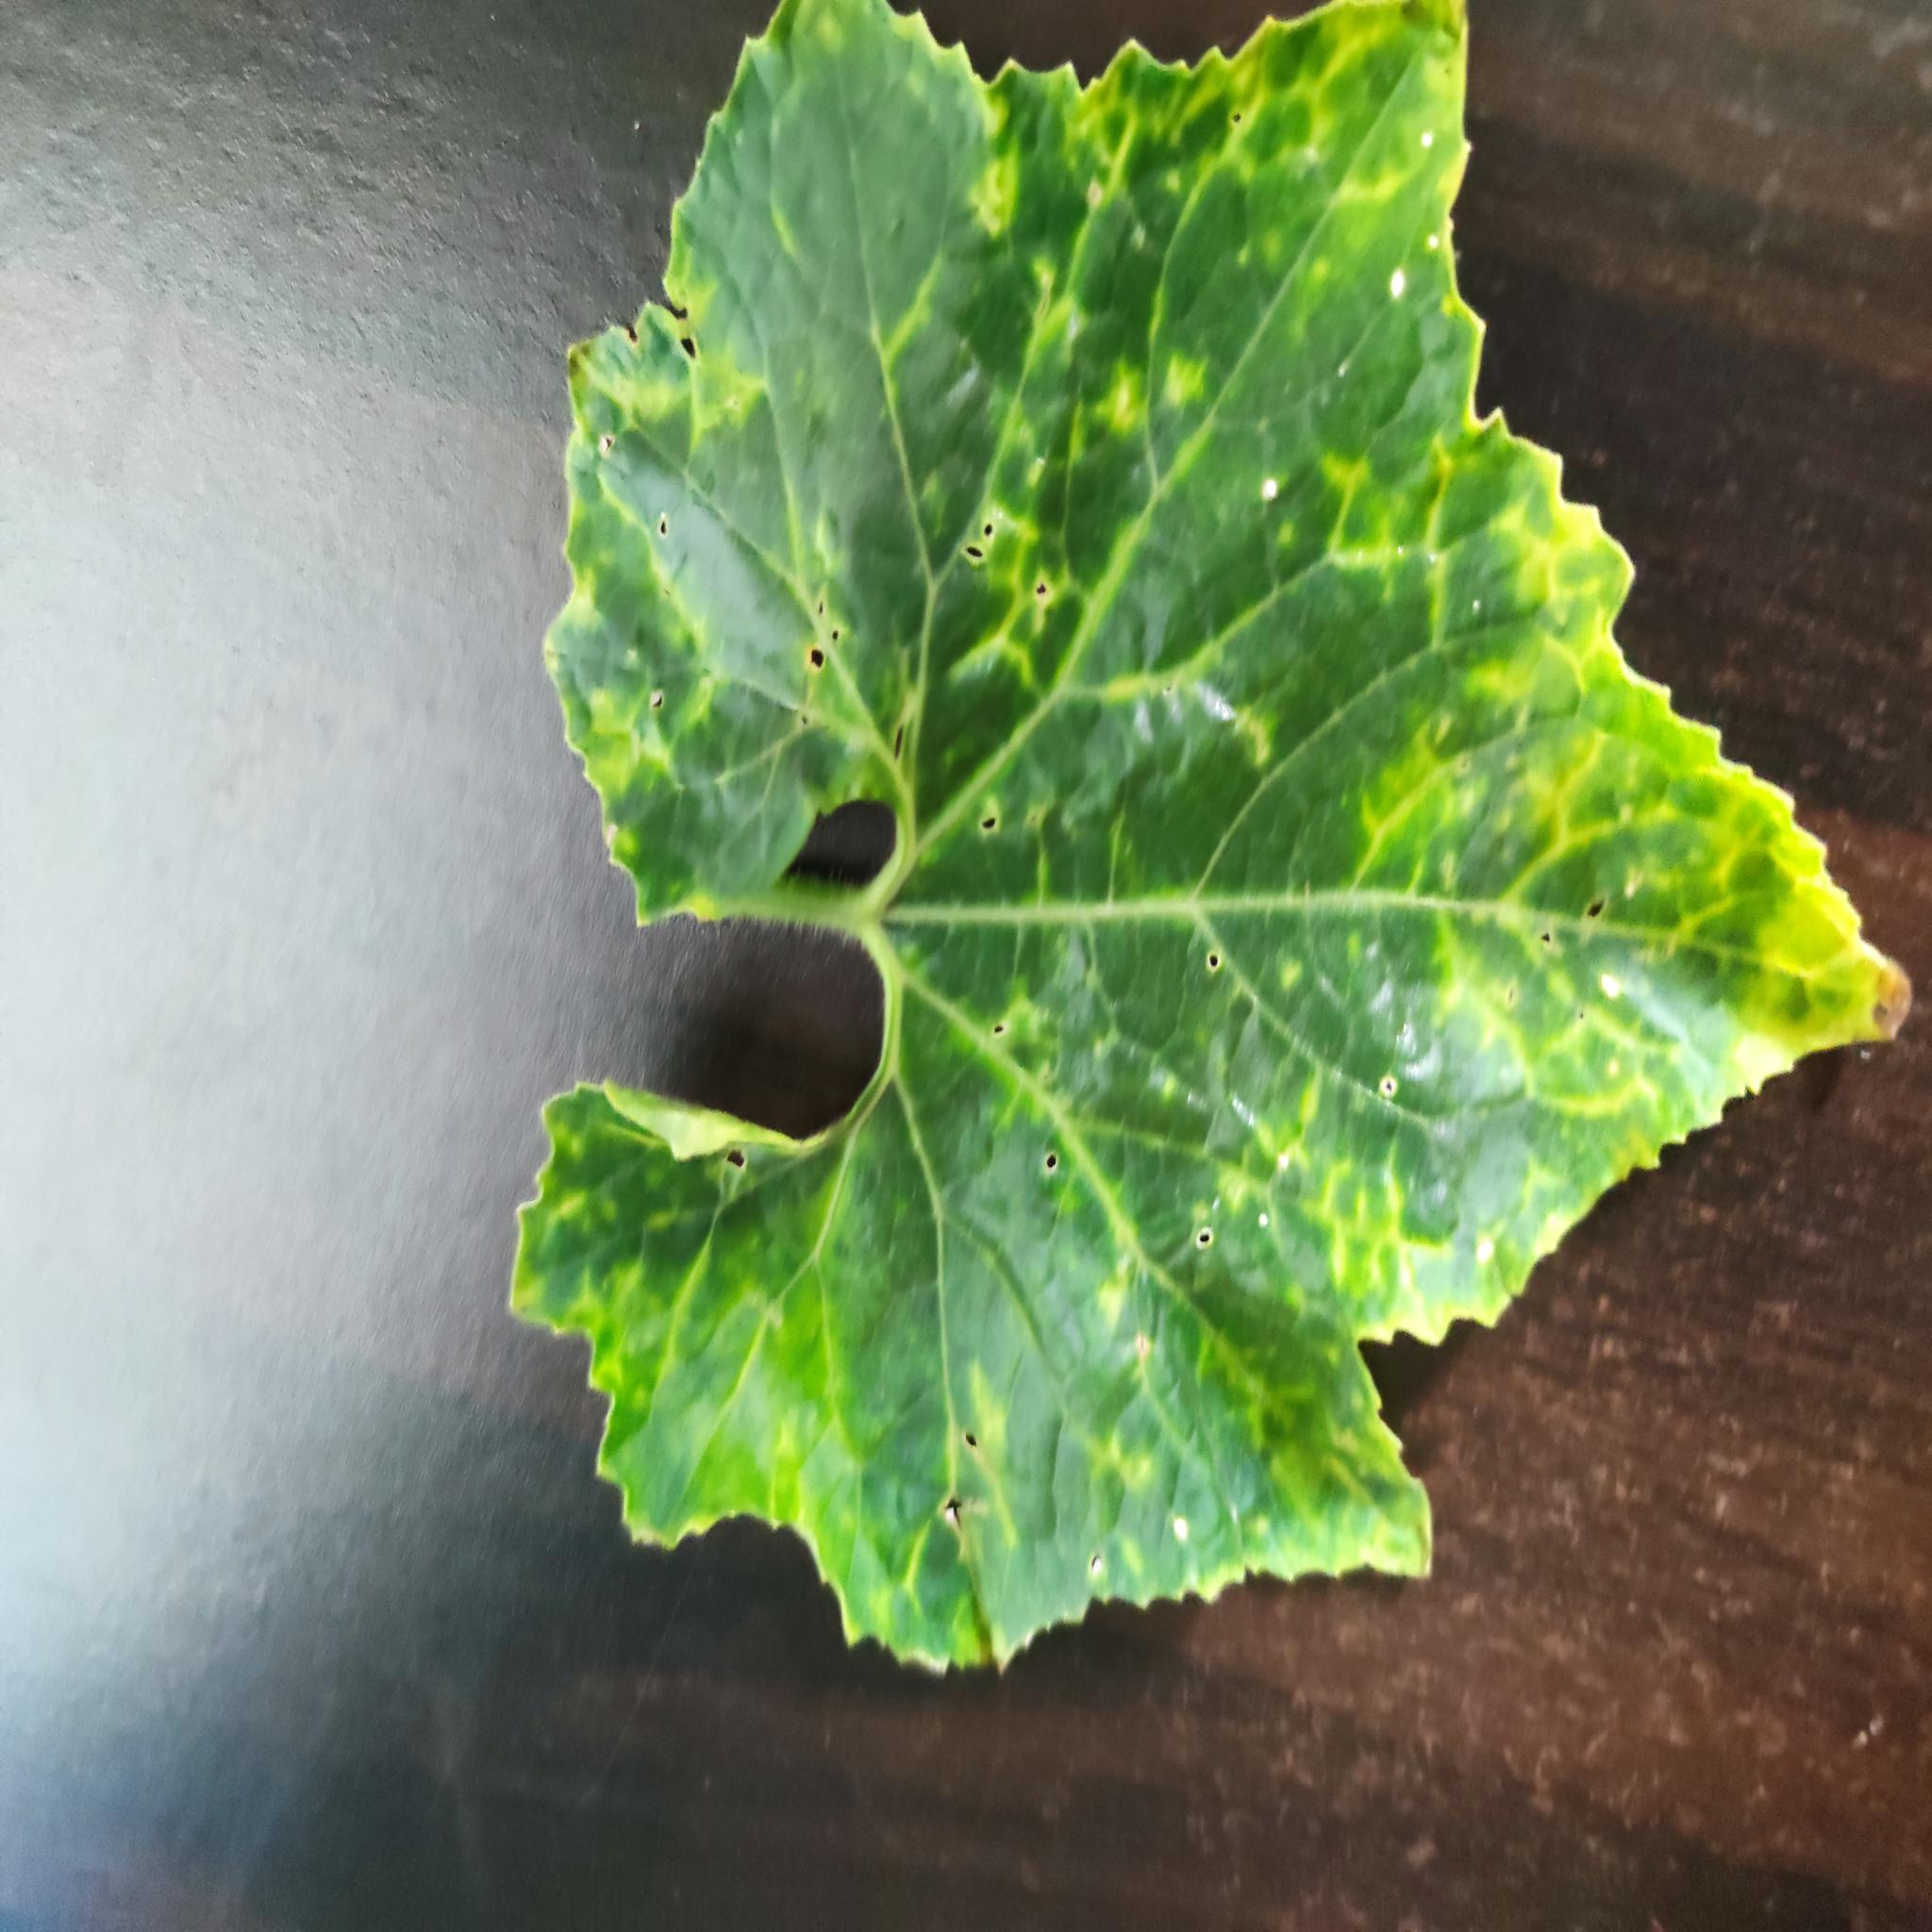
Label: Leaf curl